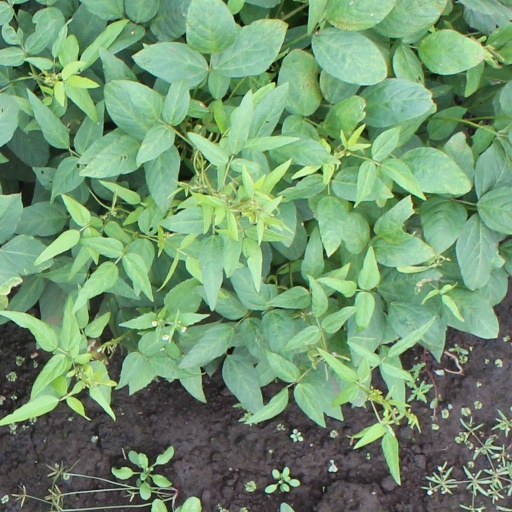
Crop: soybean